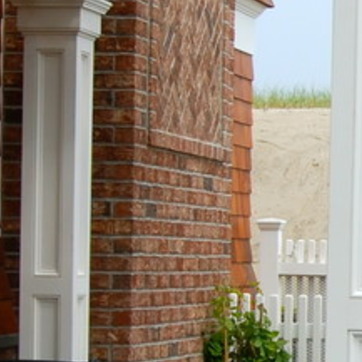
Material: brick